Gekirindan

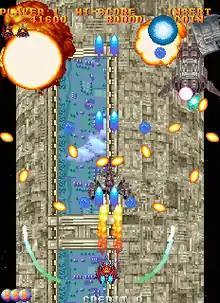
Arcade version screenshot

"Gekirindan" is a science fiction-themed vertically scrolling shoot 'em up game reminiscent of "Truxton II" and "DonPachi", where players assume the role of one of the six pilots taking control of their respective space fighter craft (a futuristic fighter jet, a helicopter conditioned for space travel and a remodeled old-fashioned airplane) through five increasingly difficult levels in an effort to effort to defeat Huge Boss and prevent his plan of rewriting human history as the main objective.